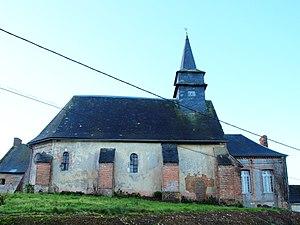
Barques (Seine-Maritime, France)
Marques est une commune française située dans le département de la Seine-Maritime en région Normandie.
Barques est une ancienne commune de la Seine-Inférieure qui fut réunie, par les ordonnances royales des 29 janvier et 5 février 1823, à la commune de Marques. Elle est, depuis lors, un hameau de cette dernière.